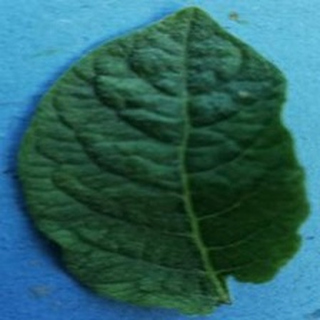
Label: healthy_potato